Çamlıhemşin

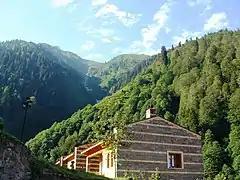

Çamlıhemşin has an oceanic climate (Köppen: "Cfb").